Academic dress of McGill University

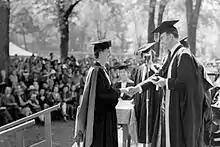
Graduation ceremony at McGill University, circa 1940

The academic dress of McGill University describes the caps, gowns and hoods which are prescribed by the university for its degree candidates/holders. Until the mid-20th century, McGill also prescribed academic dress for its matriculating or enrolled students as well as its faculty. Founded in 1821, McGill University is consistently ranked as one of Canada's pre-eminent universities, and among the top 20 universities in the world.